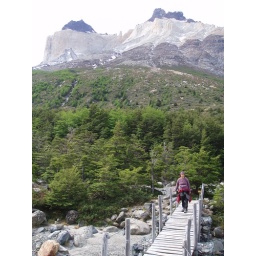
Kika walking over dodgy bridge in the park. Mountains in the background are called 'the Horns'